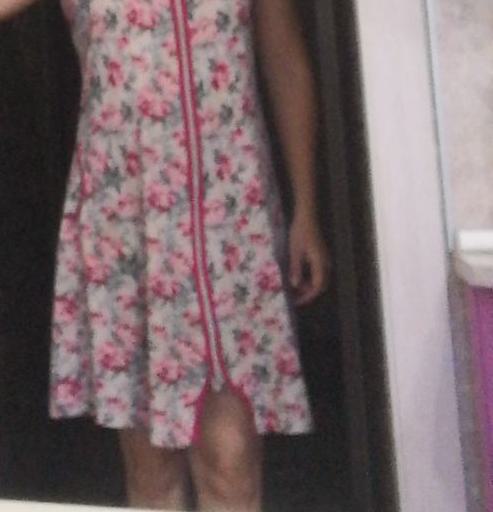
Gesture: no_gesture